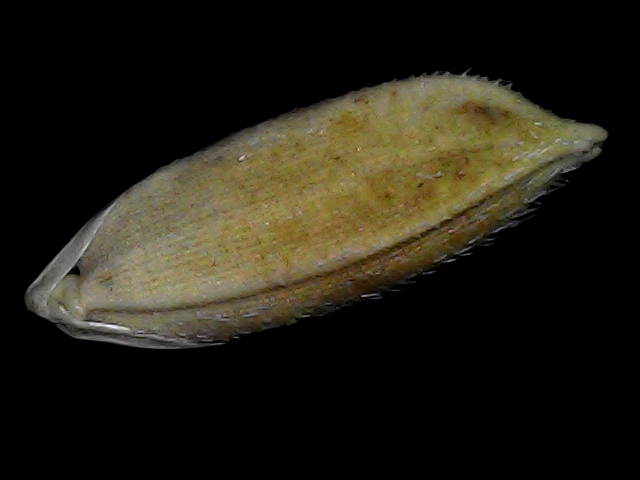
Rice variety: Bd91